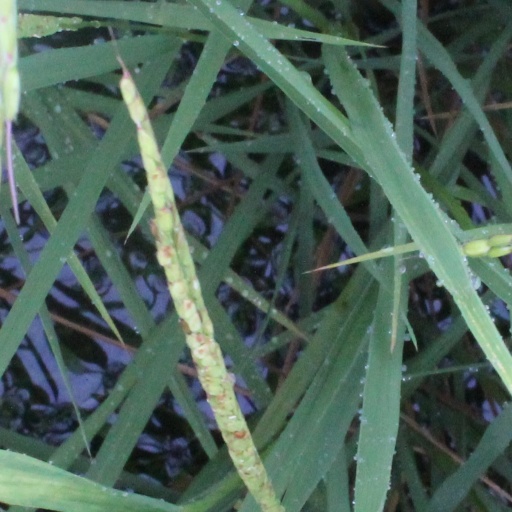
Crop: rice